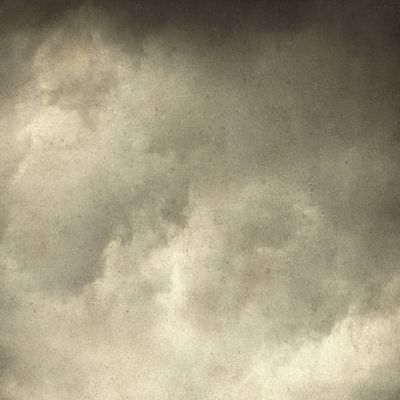
Cloud type: Altostratus (As)